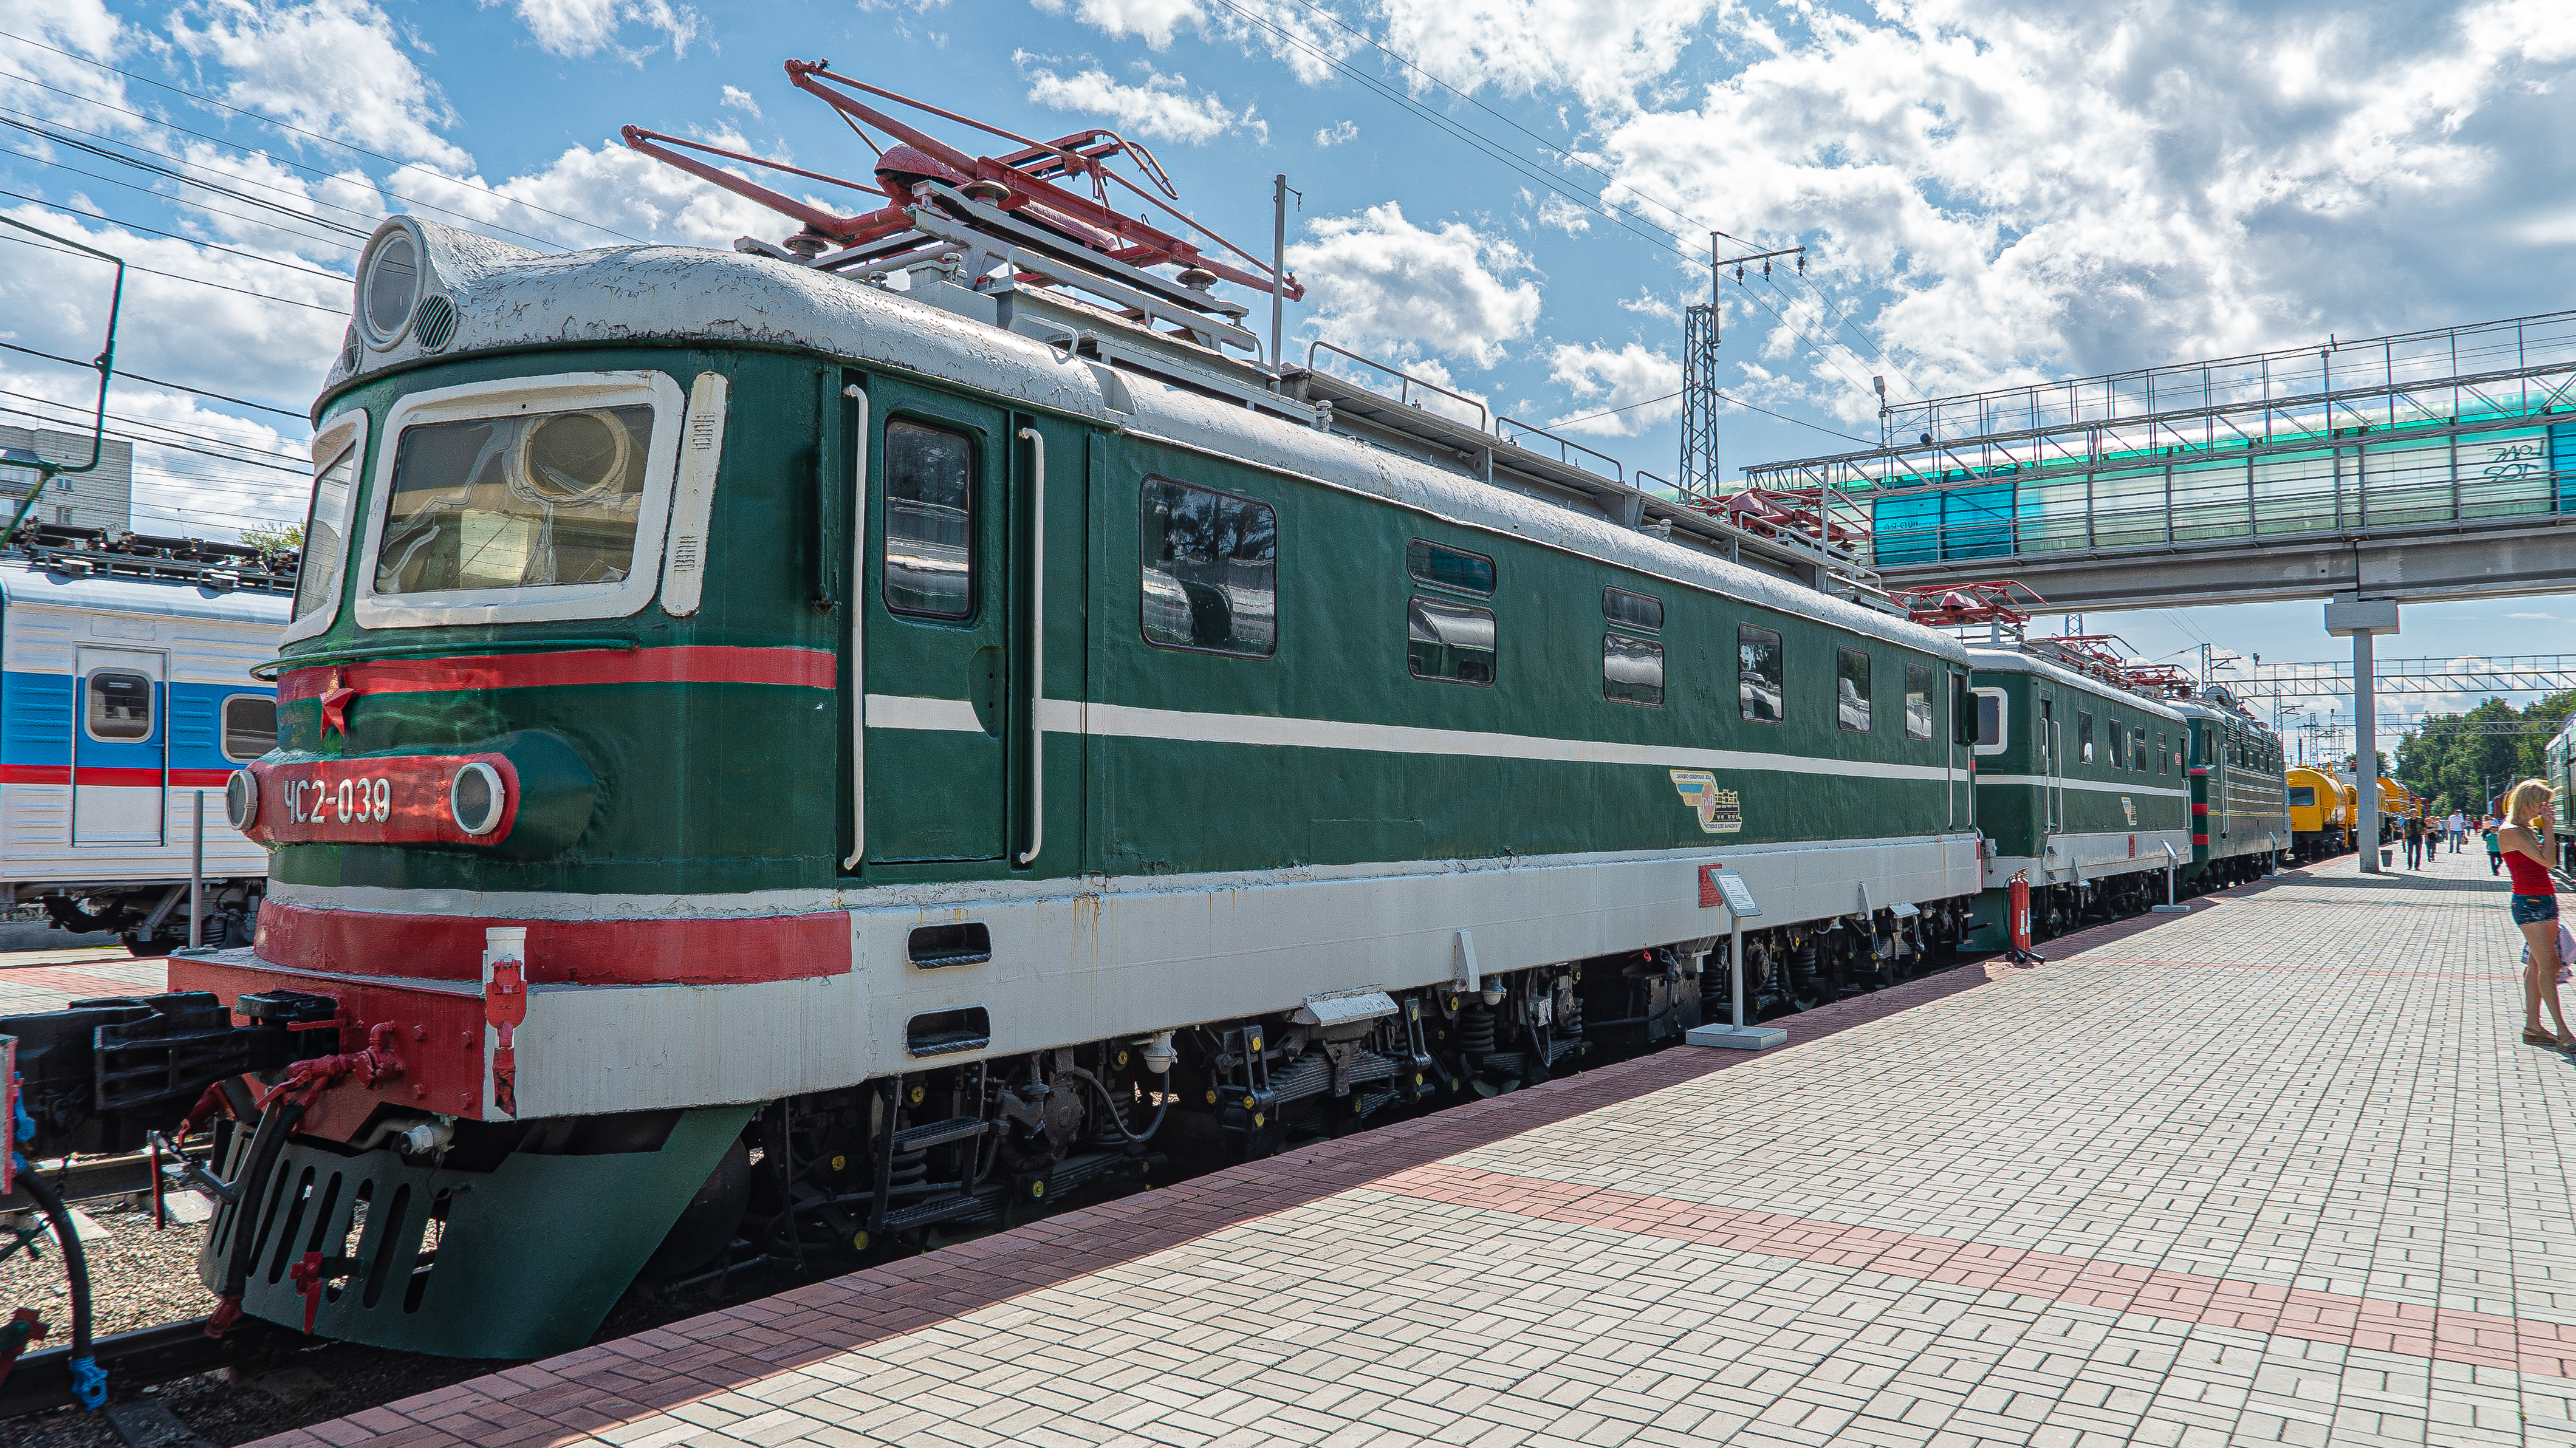
boat, train, land vehicle, locomotive, vehicle, transport, mode of transport, railway, electric locomotive, rolling stock, track, public transport, passenger car, railroad car, rolling, electricity, tree, architecture, wheel, train station, metro, electrical supply, plant